Revolution Pro Wrestling

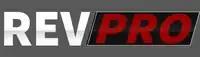
Revolution Pro Wrestling's logo

Revolution Pro Wrestling (RevPro/RPW) is a British professional wrestling promotion founded on 26 August 2012 by Andy Quildan after separating from .